Yaatris

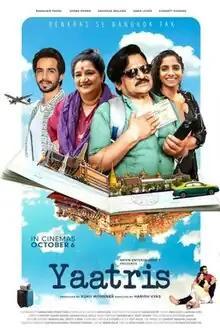
Official release poster

Yaatris is a 2023 Indian Hindi-language comedy drama film directed by Harish Vyas and written by Aryan Saha. It stars Raghubir Yadav, Seema Pahwa, Anuraag Malhan, Jamie Lever and Chahatt Khanna. The film was released on 6 October 2023.